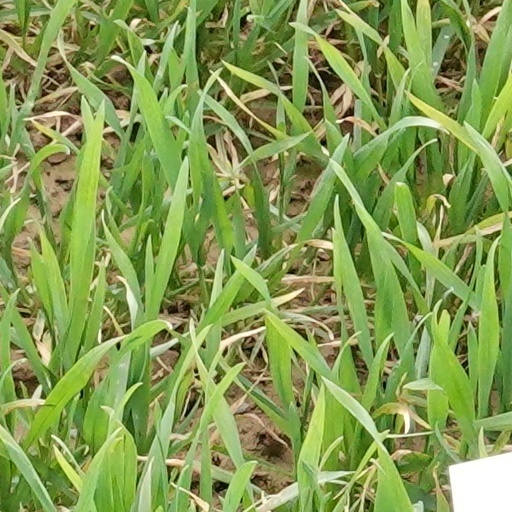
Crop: wheat